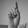
ASL letter: D